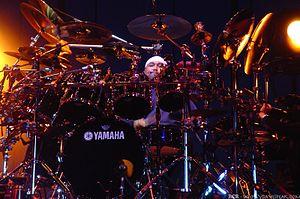
Carter Beauford. Il est connu pour sa capacité à mixer ensemble une grande variétés de percussions et de styles, ainsi que pour sa technique de jeu à la main, où sa main gauche mène au charleston et à la ride sur une batterie de droitier.